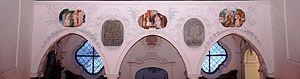
L’ancienne église Sainte-Marie, qui desservait la chartreuse de Buxheim, est une église de style baroque à Buxheim près de Memmingen, en Souabe.